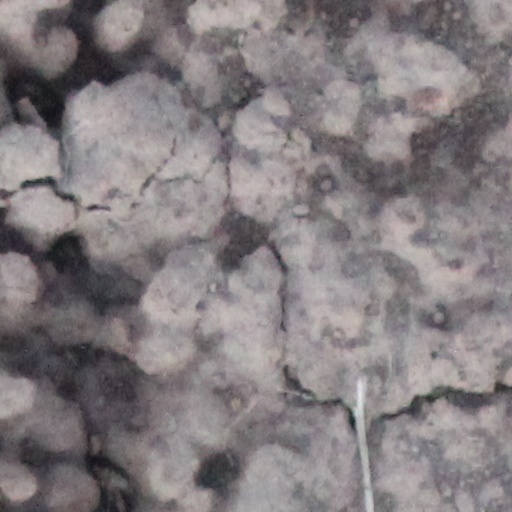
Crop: wheat